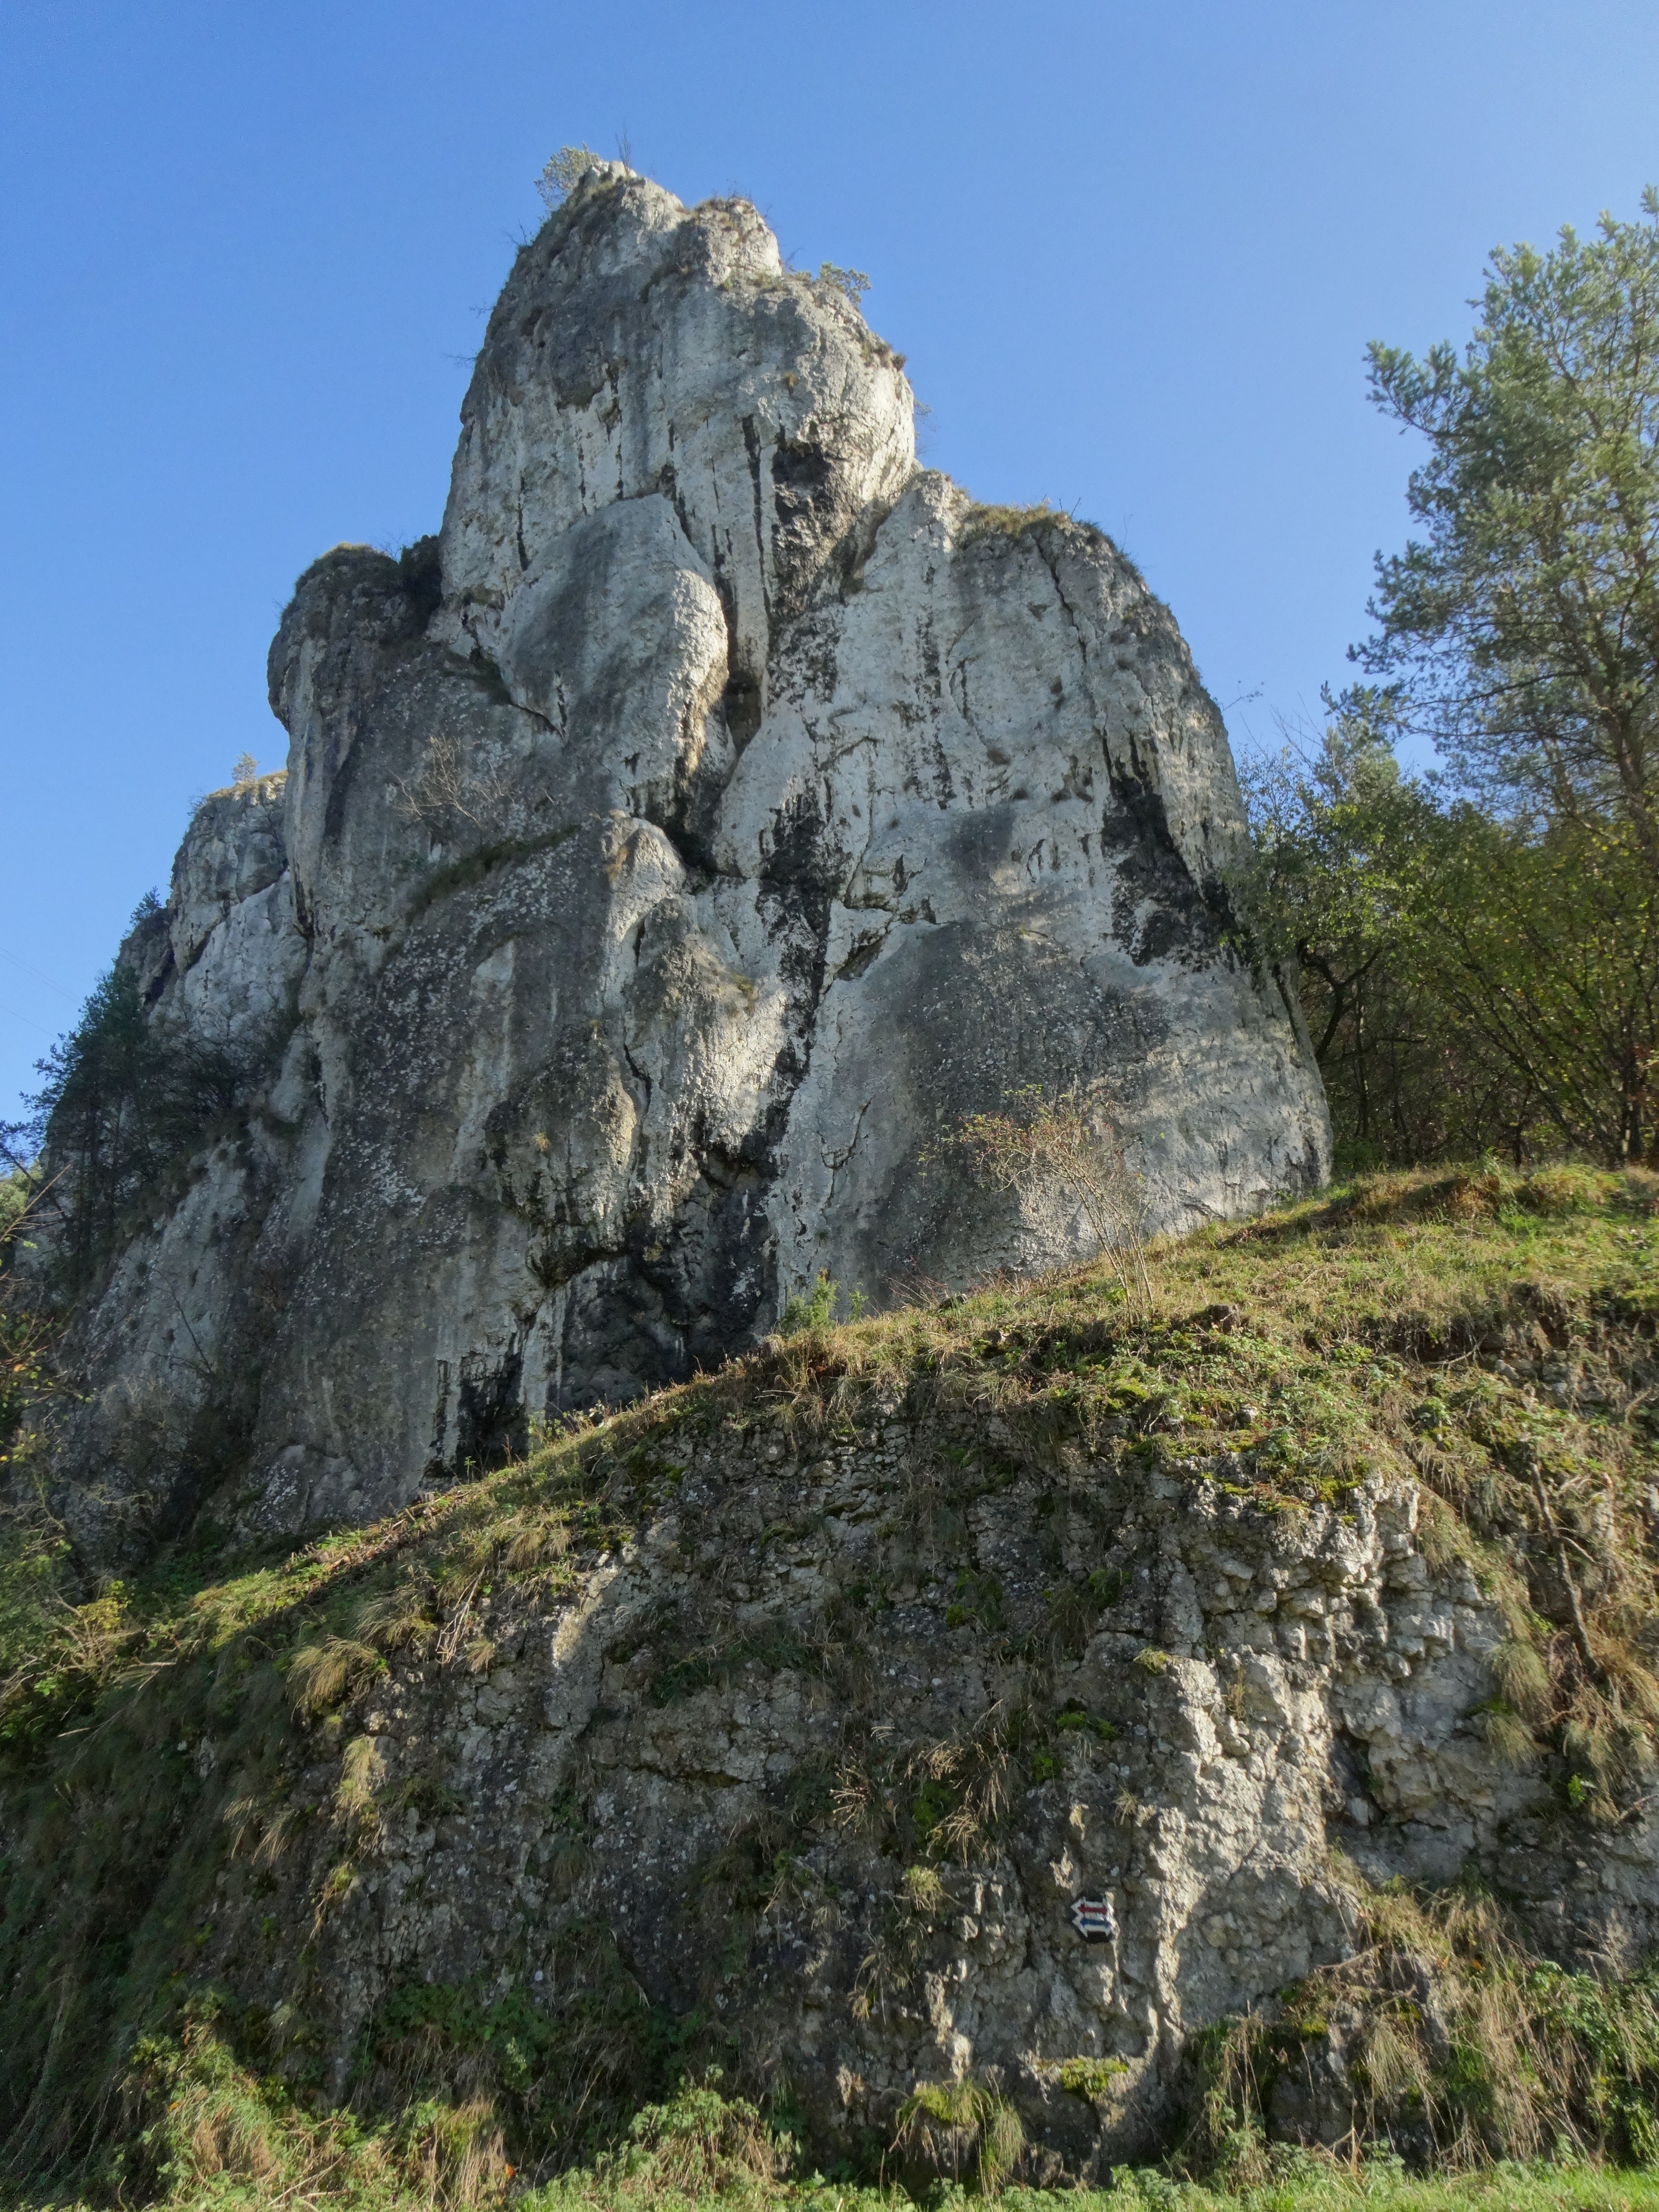
landscape, nature, rock, mountain, adventure, mountain range, formation, cliff, terrain, material, ridge, summit, rocks, geology, outcrop, badlands, poland, boulder, plateau, the national park, bedrock, the founding fathers, mountainous landforms